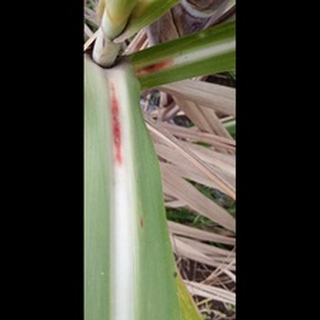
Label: sugarcane_red_rot